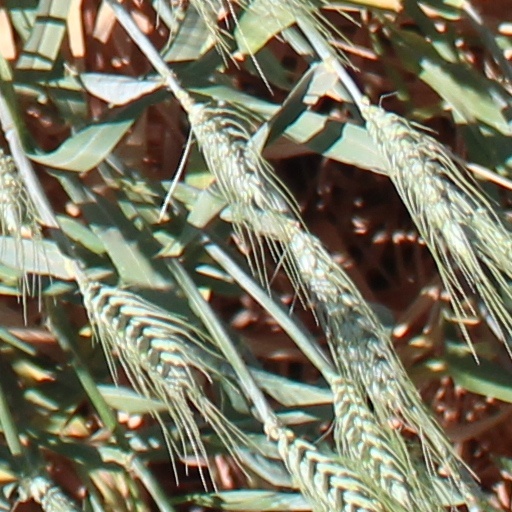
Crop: wheat